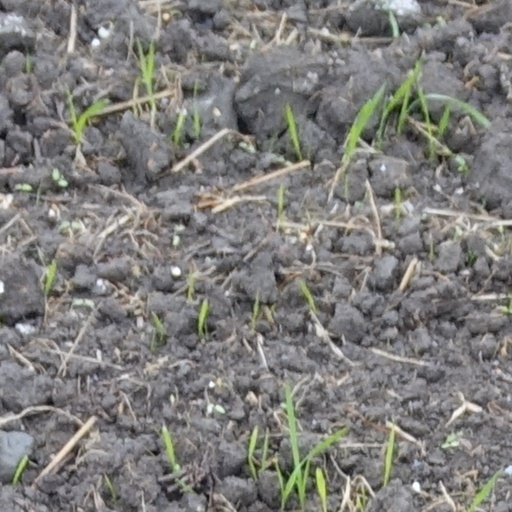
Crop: wheat